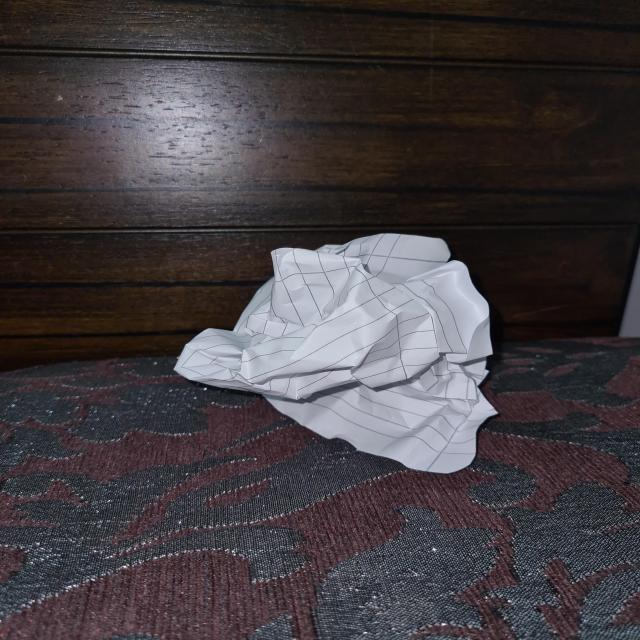
Label: tissues